Chandgi Ram

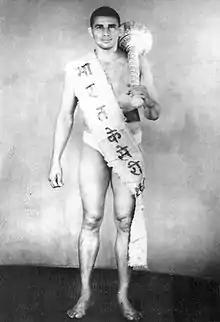
Chandgi Ram in 1969

Chandgi Ram Kaliraman (9 November 1937 – 29 June 2010), often referred to as Master Chandgi Ram, was a freestyle wrestler from India. He won gold medal in the 1970 Asian Games and represented India in the 1972 Summer Olympics. Along with amateur wrestling, he was very active in the traditional Indian wrestling, where he had won all major titles, including Hind Kesari, "Bharat Kesari", "Bharat Bhim", "Rustom-e-Hind" and "Maha Bharat Kesari".